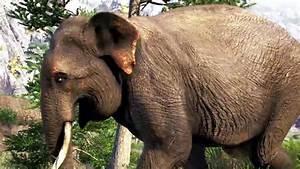
elephant